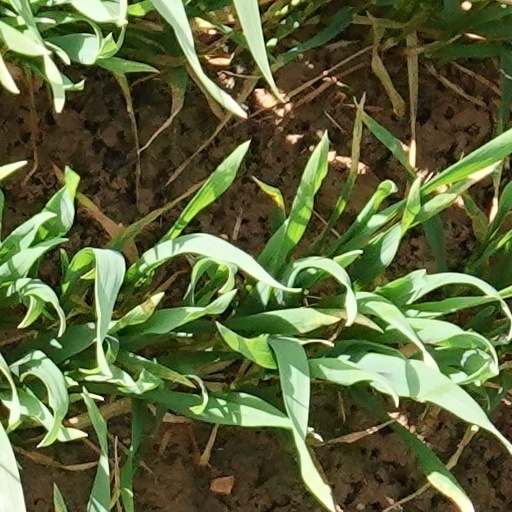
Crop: wheat